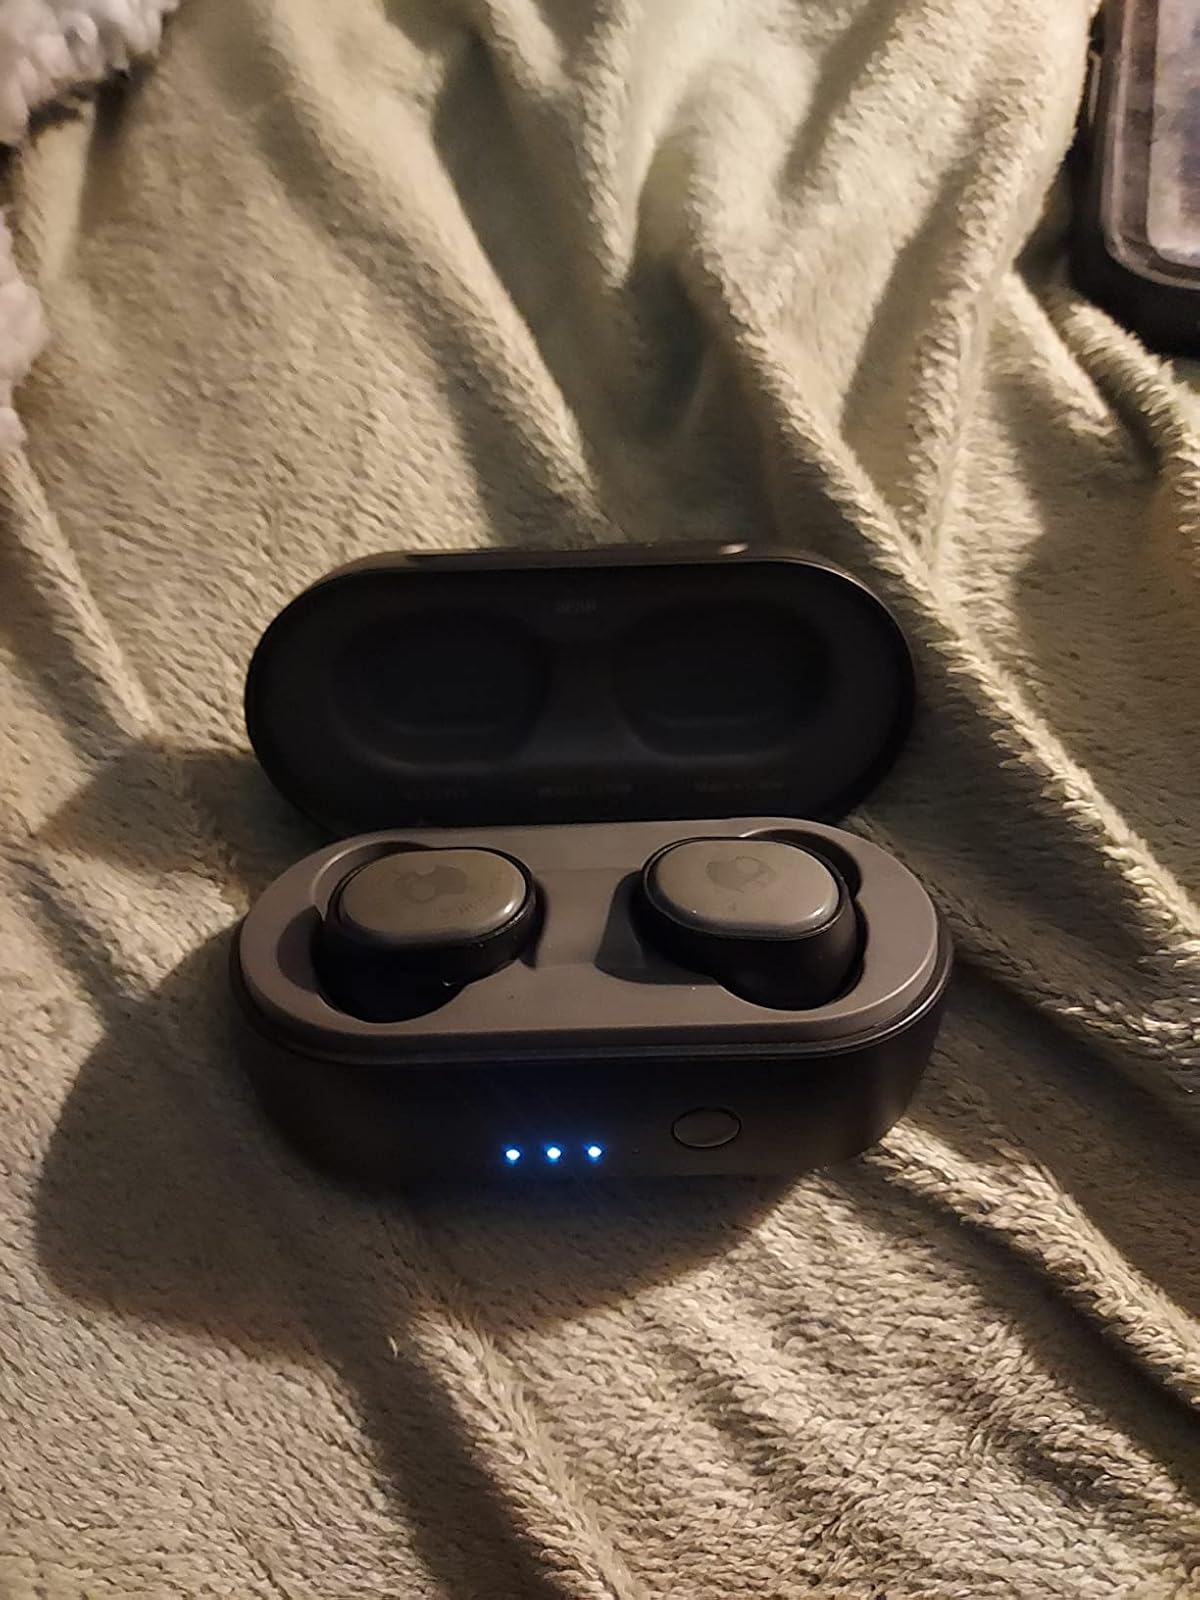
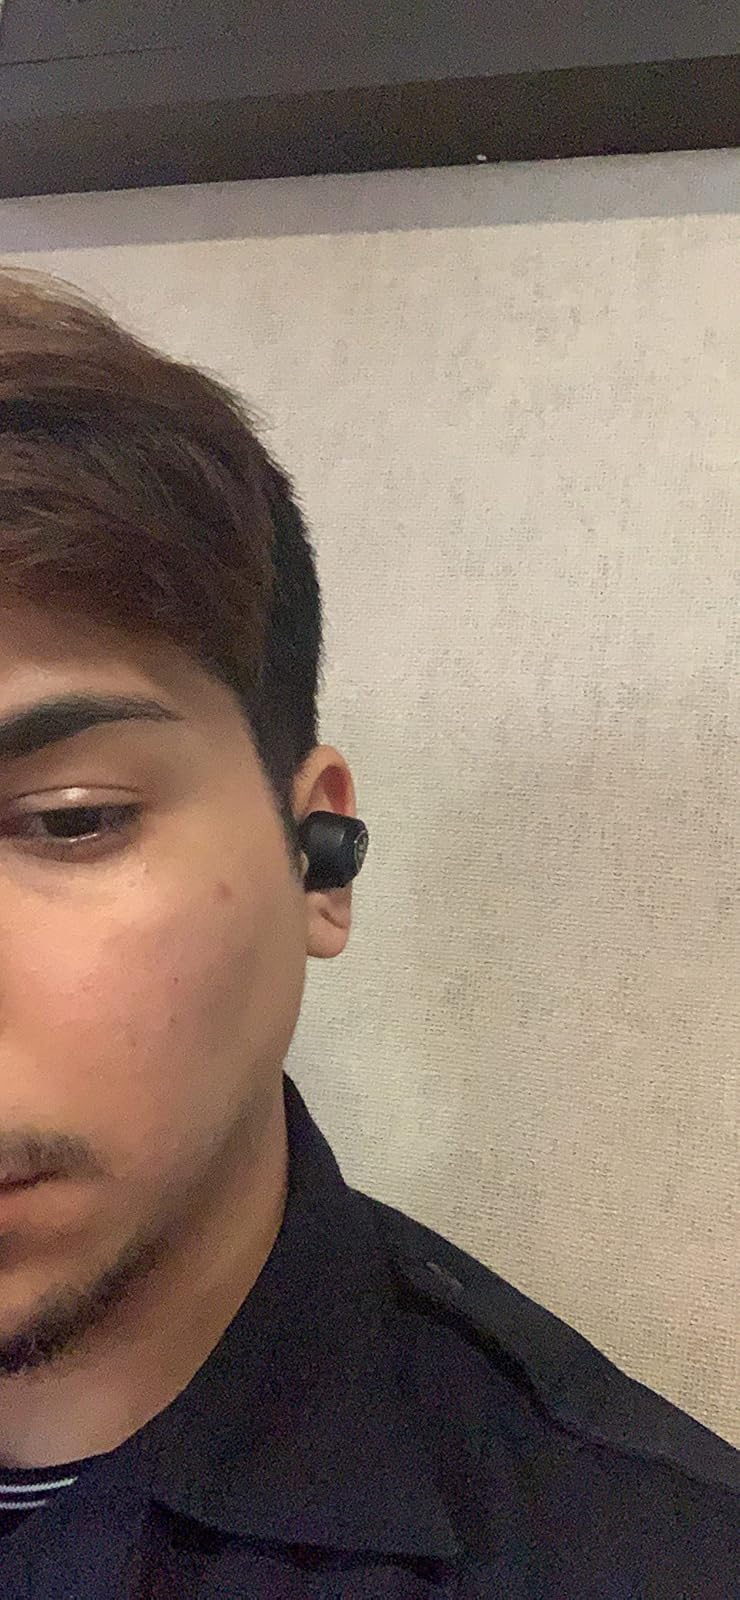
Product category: earbuds
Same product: no